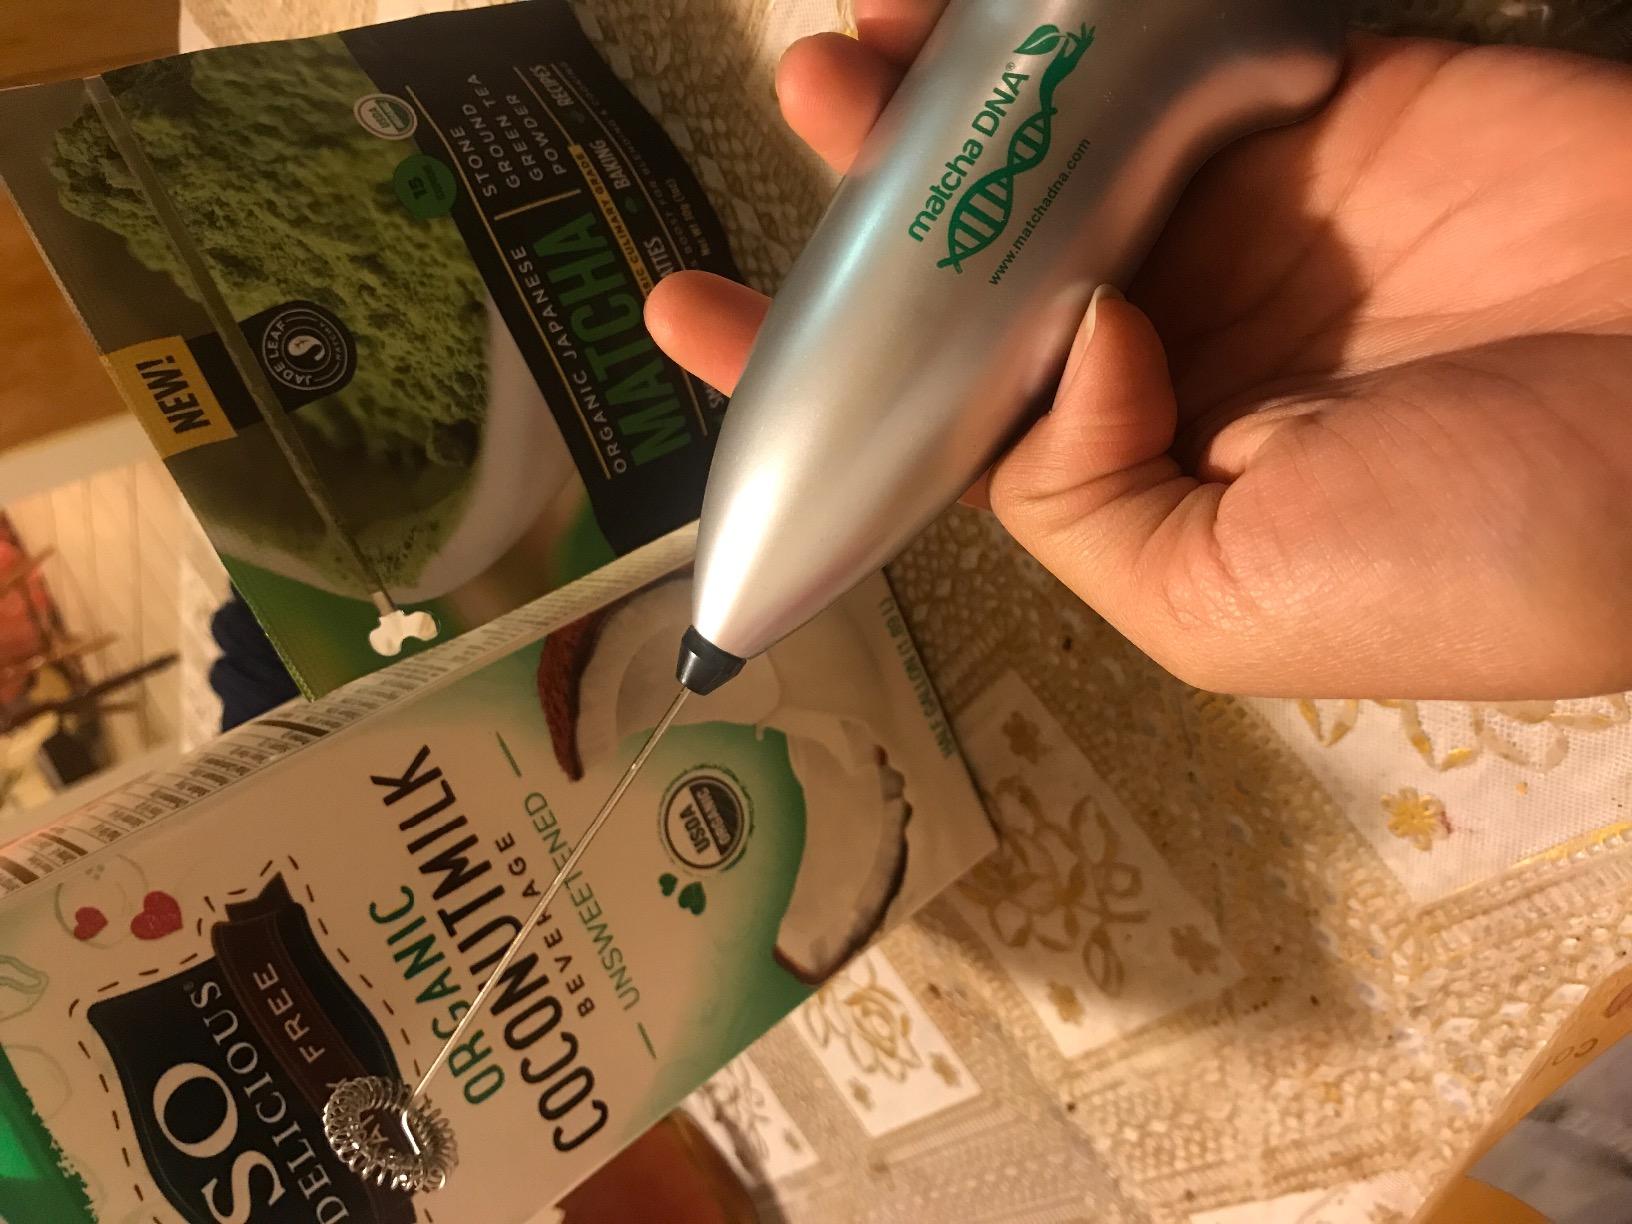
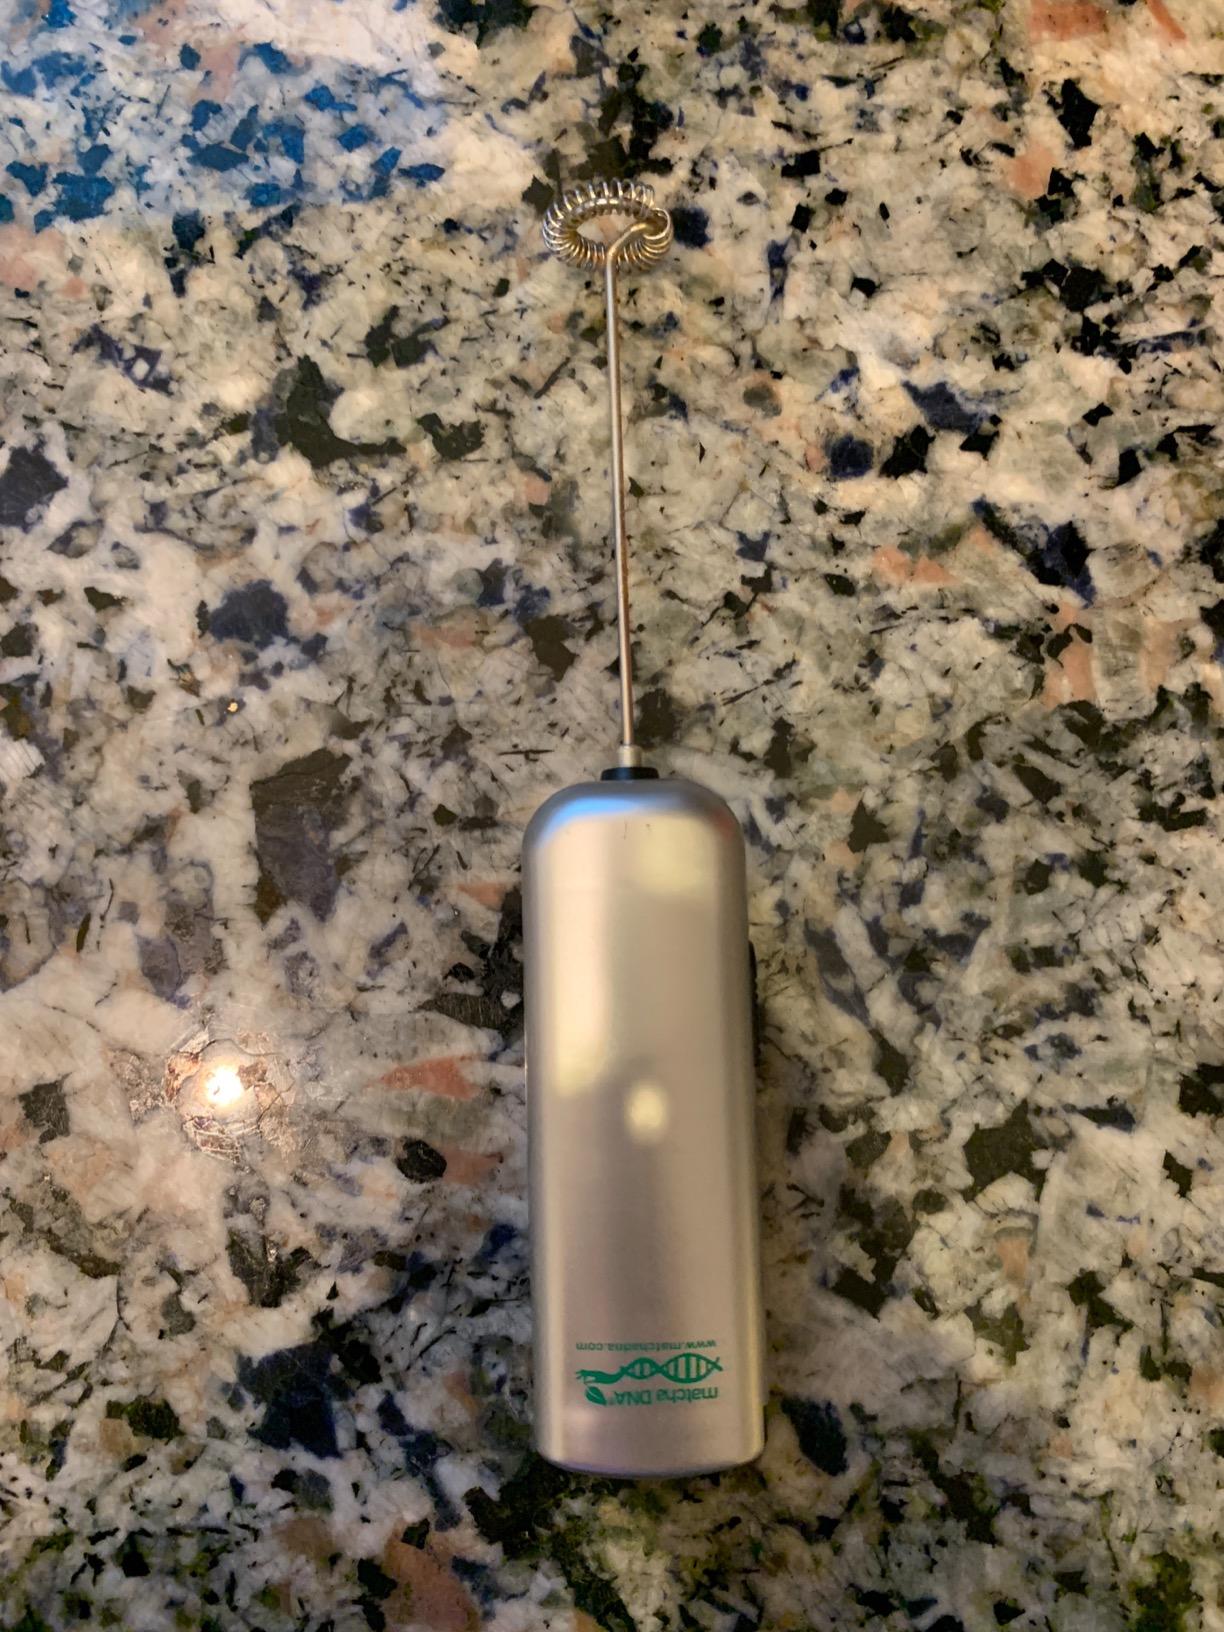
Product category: items_mixer
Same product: no